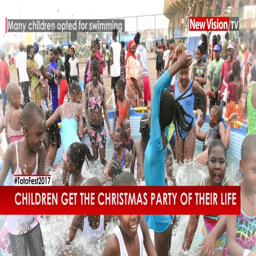
children get the christmas party of their life